Cockatoo

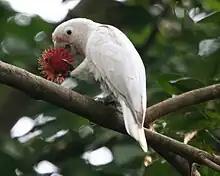
A mainly white cockatoo with a few pale-pink feathers on its face. The cockatoo is perched on a branch in a tree standing on its right foot while holding what appears to be a rambutan fruit up to its open beak with its left foot

Cockatoos have a much more restricted range than the true parrots, occurring naturally only in Australia, Indonesia, the Philippines, and some Pacific regions. Eleven of the 21 species exist in the wild only in Australia, while seven species occur only in the islands of the Philippines, Indonesia, Papua New Guinea and the Solomon Islands. No cockatoo species are found in Borneo, despite their presence on nearby Palawan and Sulawesi or many Pacific islands, although fossil remains have been recorded from New Caledonia.